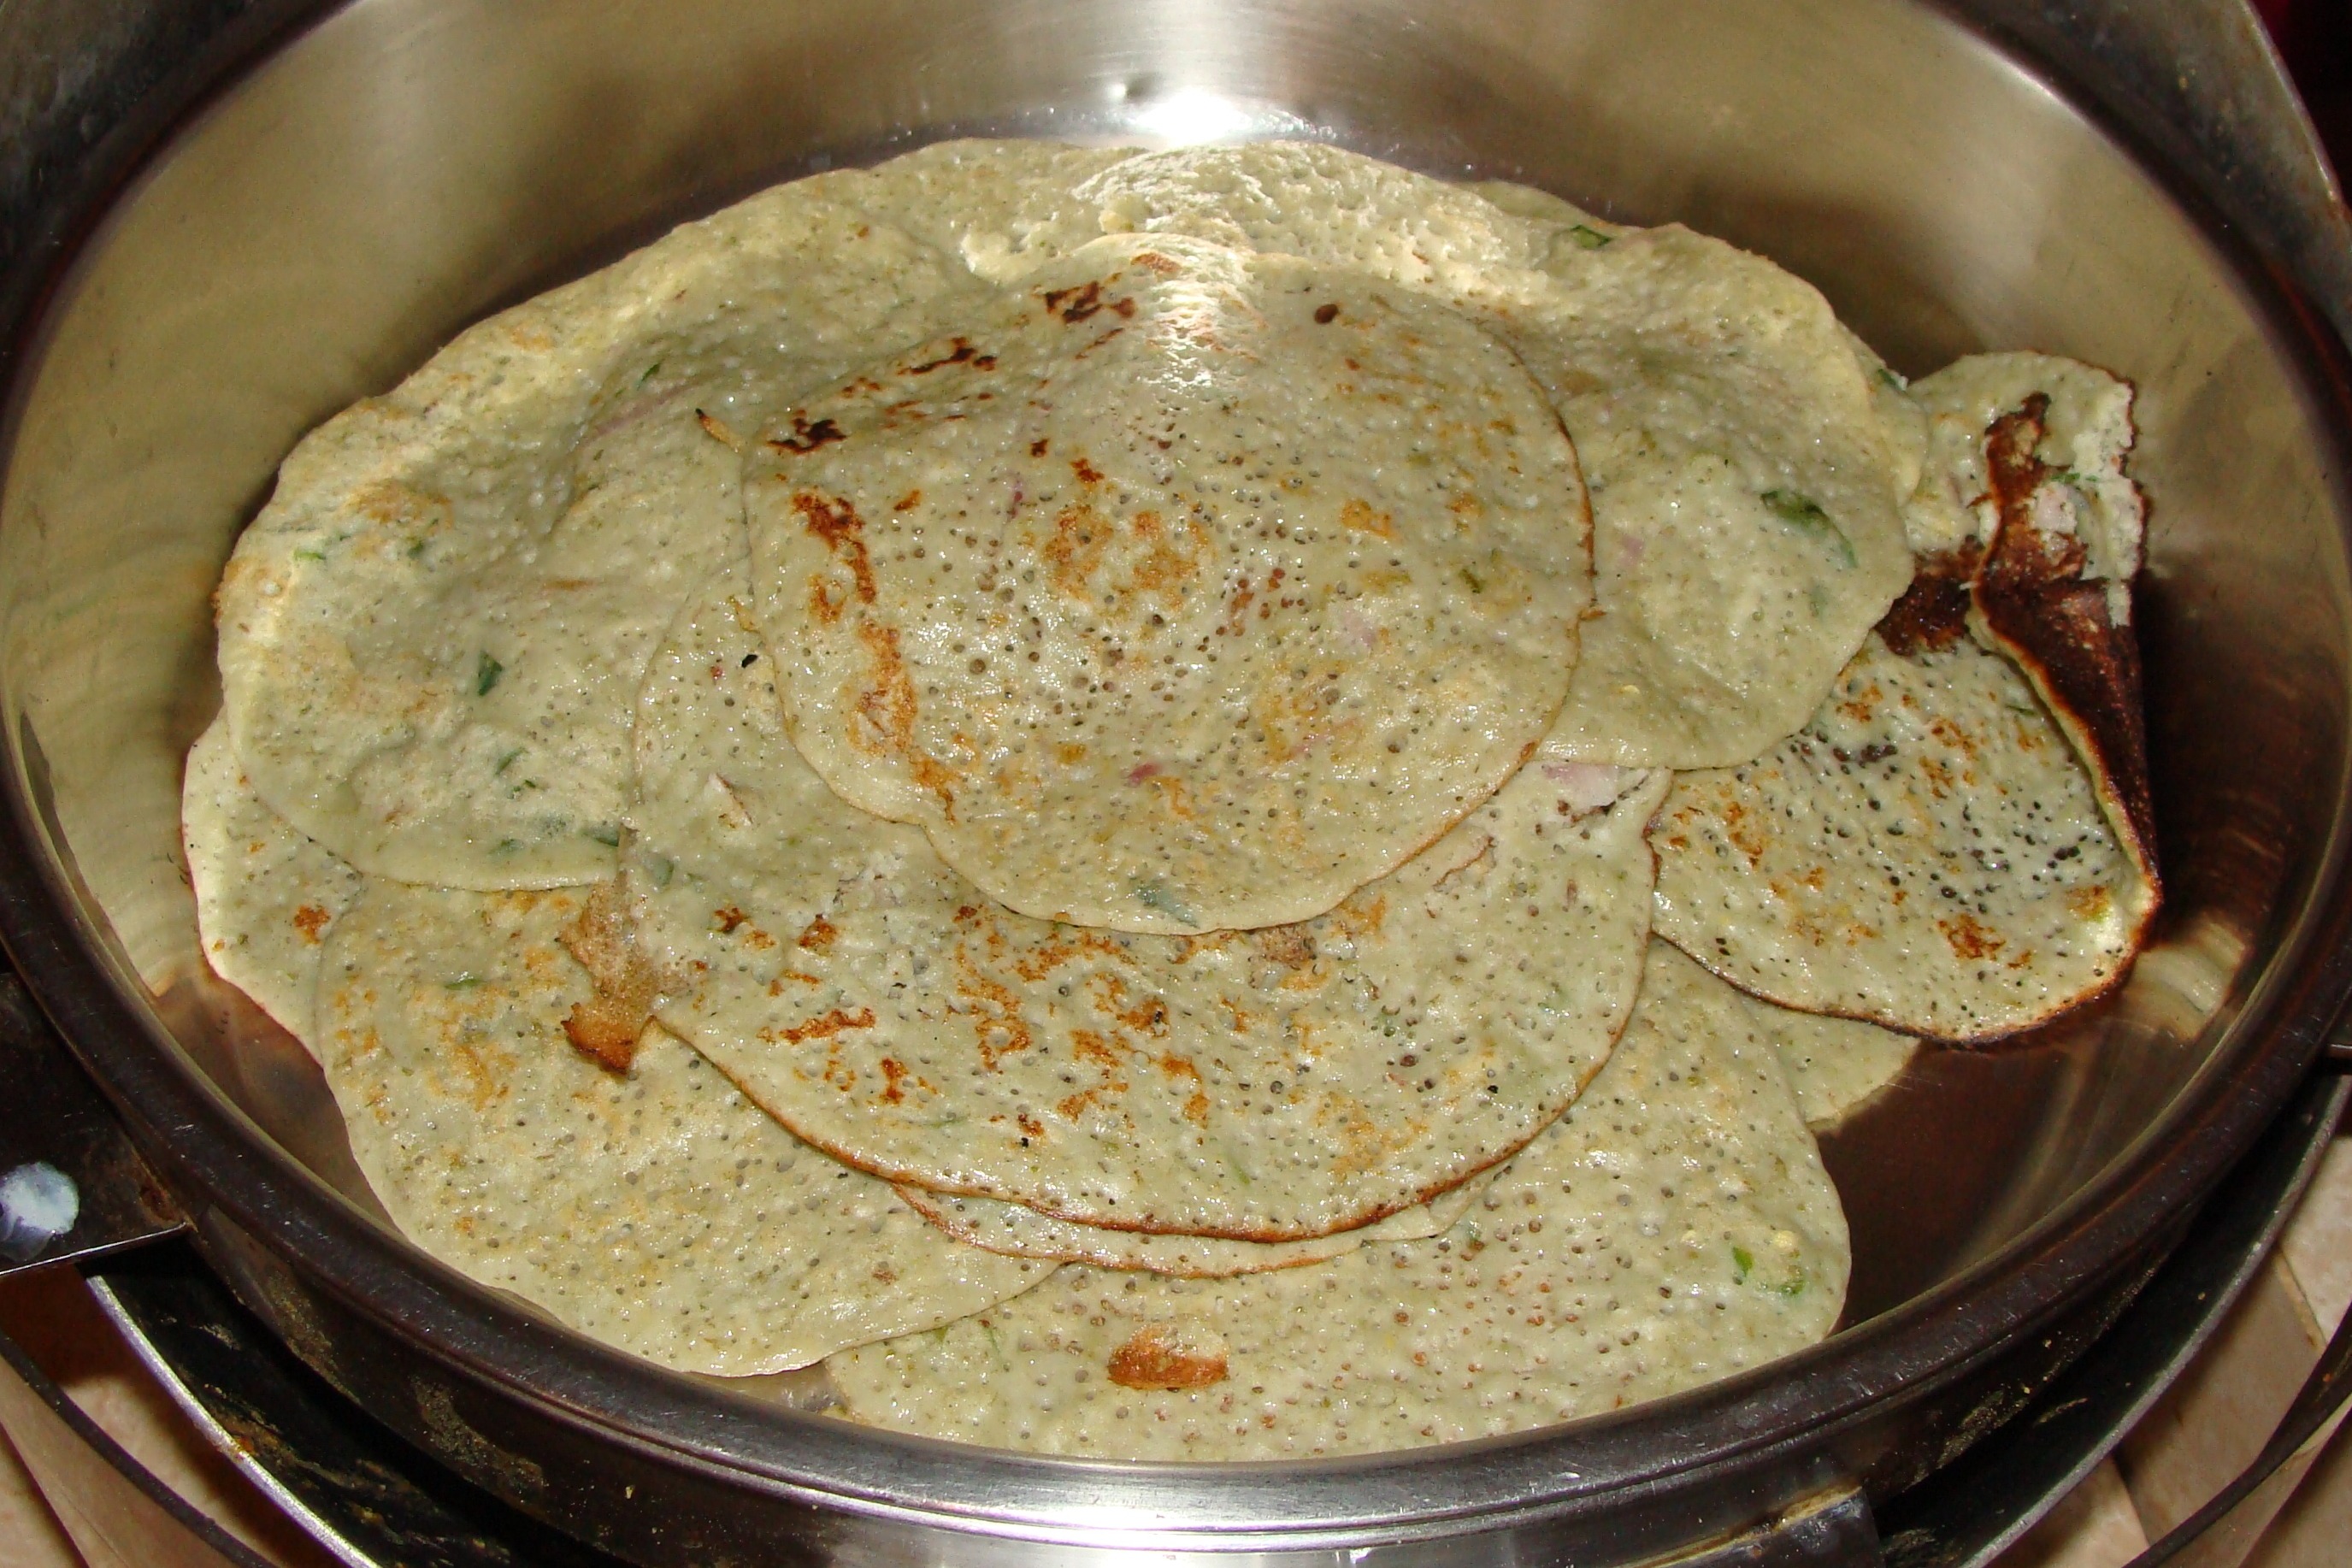
dish, meal, food, produce, breakfast, cuisine, bread, asian food, tortilla, india, baked goods, pancakes, roti, south indian, chapati, flatbread, indian cuisine, dosa, kodagu